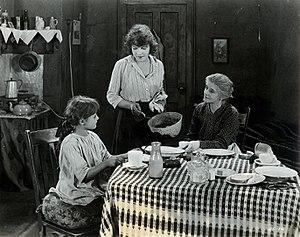
Edith Murgatroyd — née le 23 décembre 1867 à Derby, morte le 28 juillet 1934 à South Gate — est une actrice anglaise, connue sous le nom de scène d’Edith Yorke.